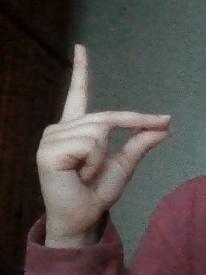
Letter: ta